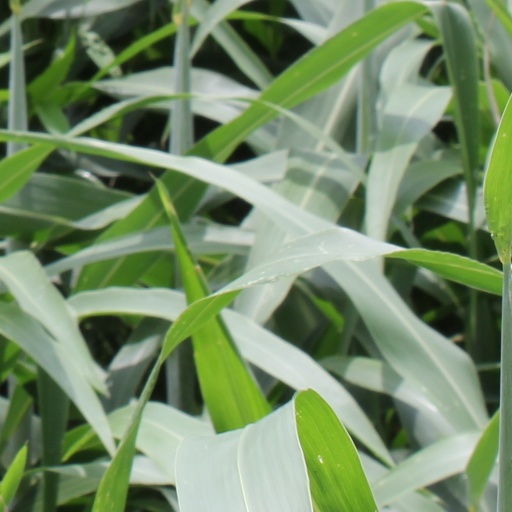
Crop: sorghum